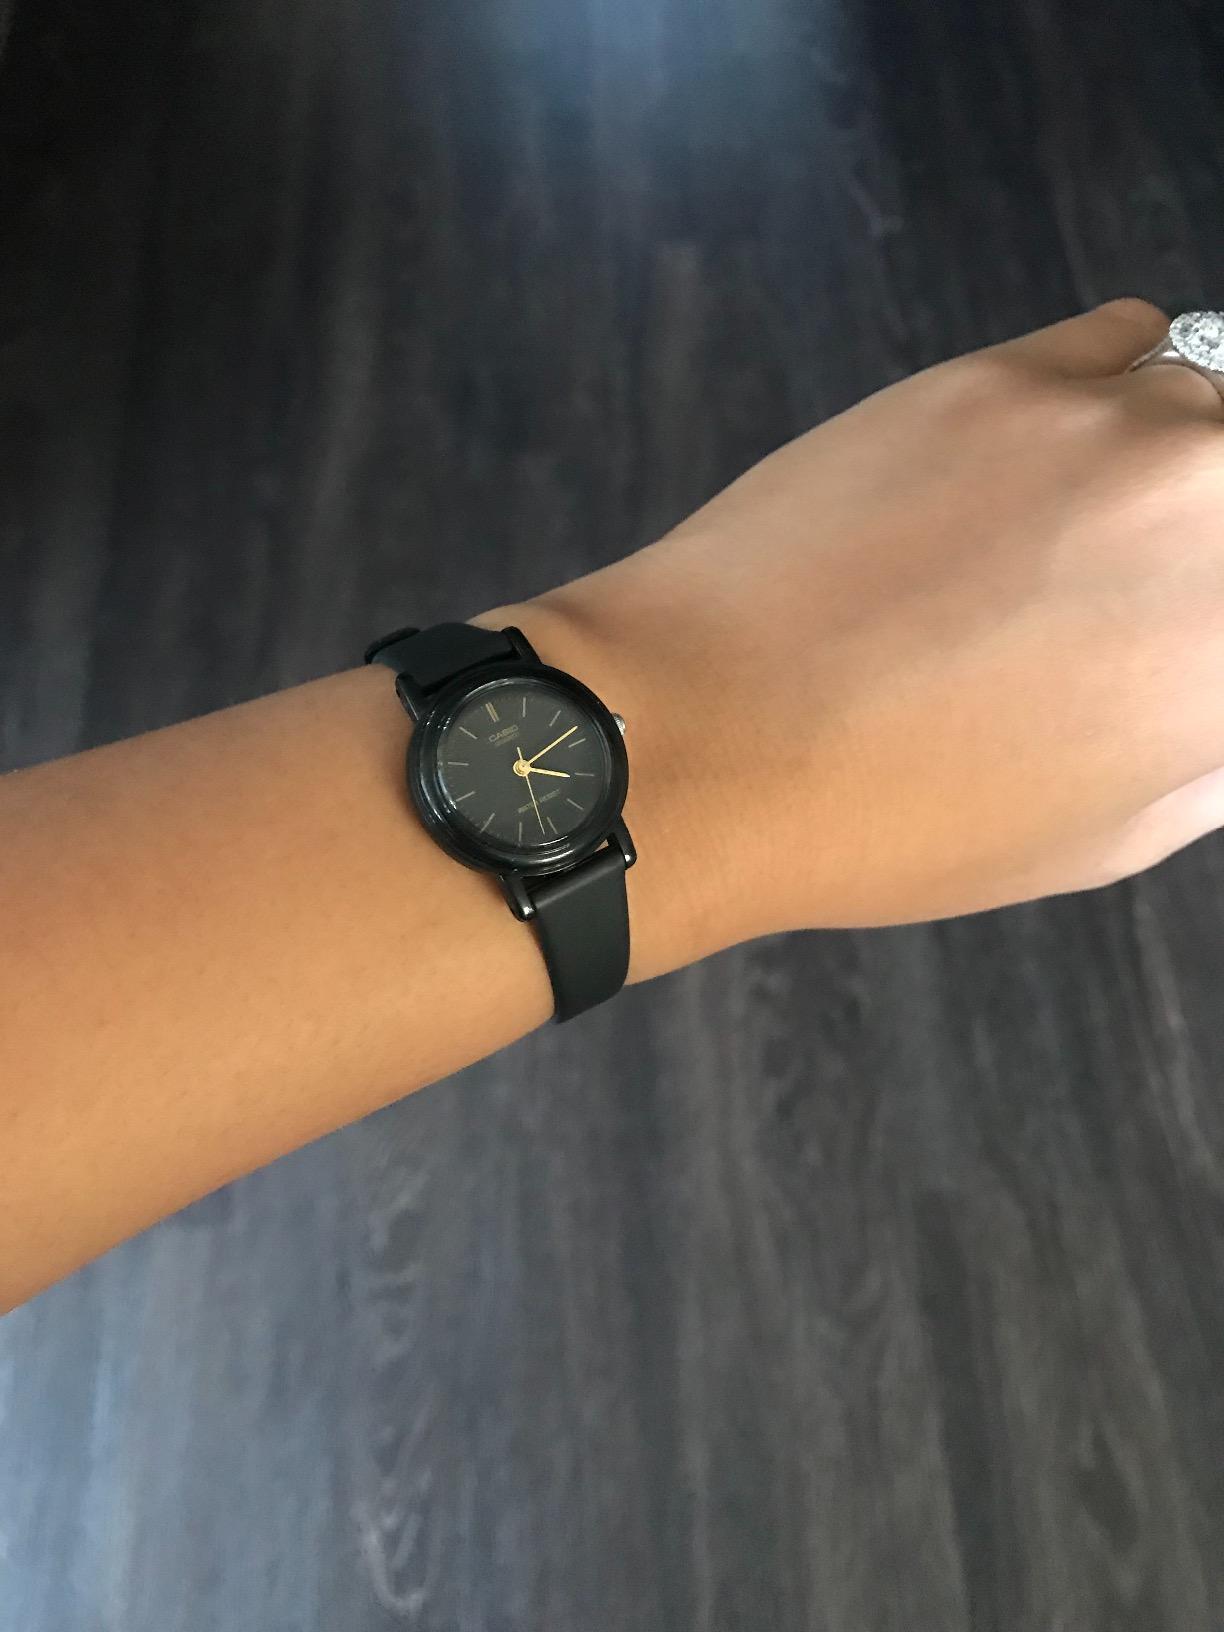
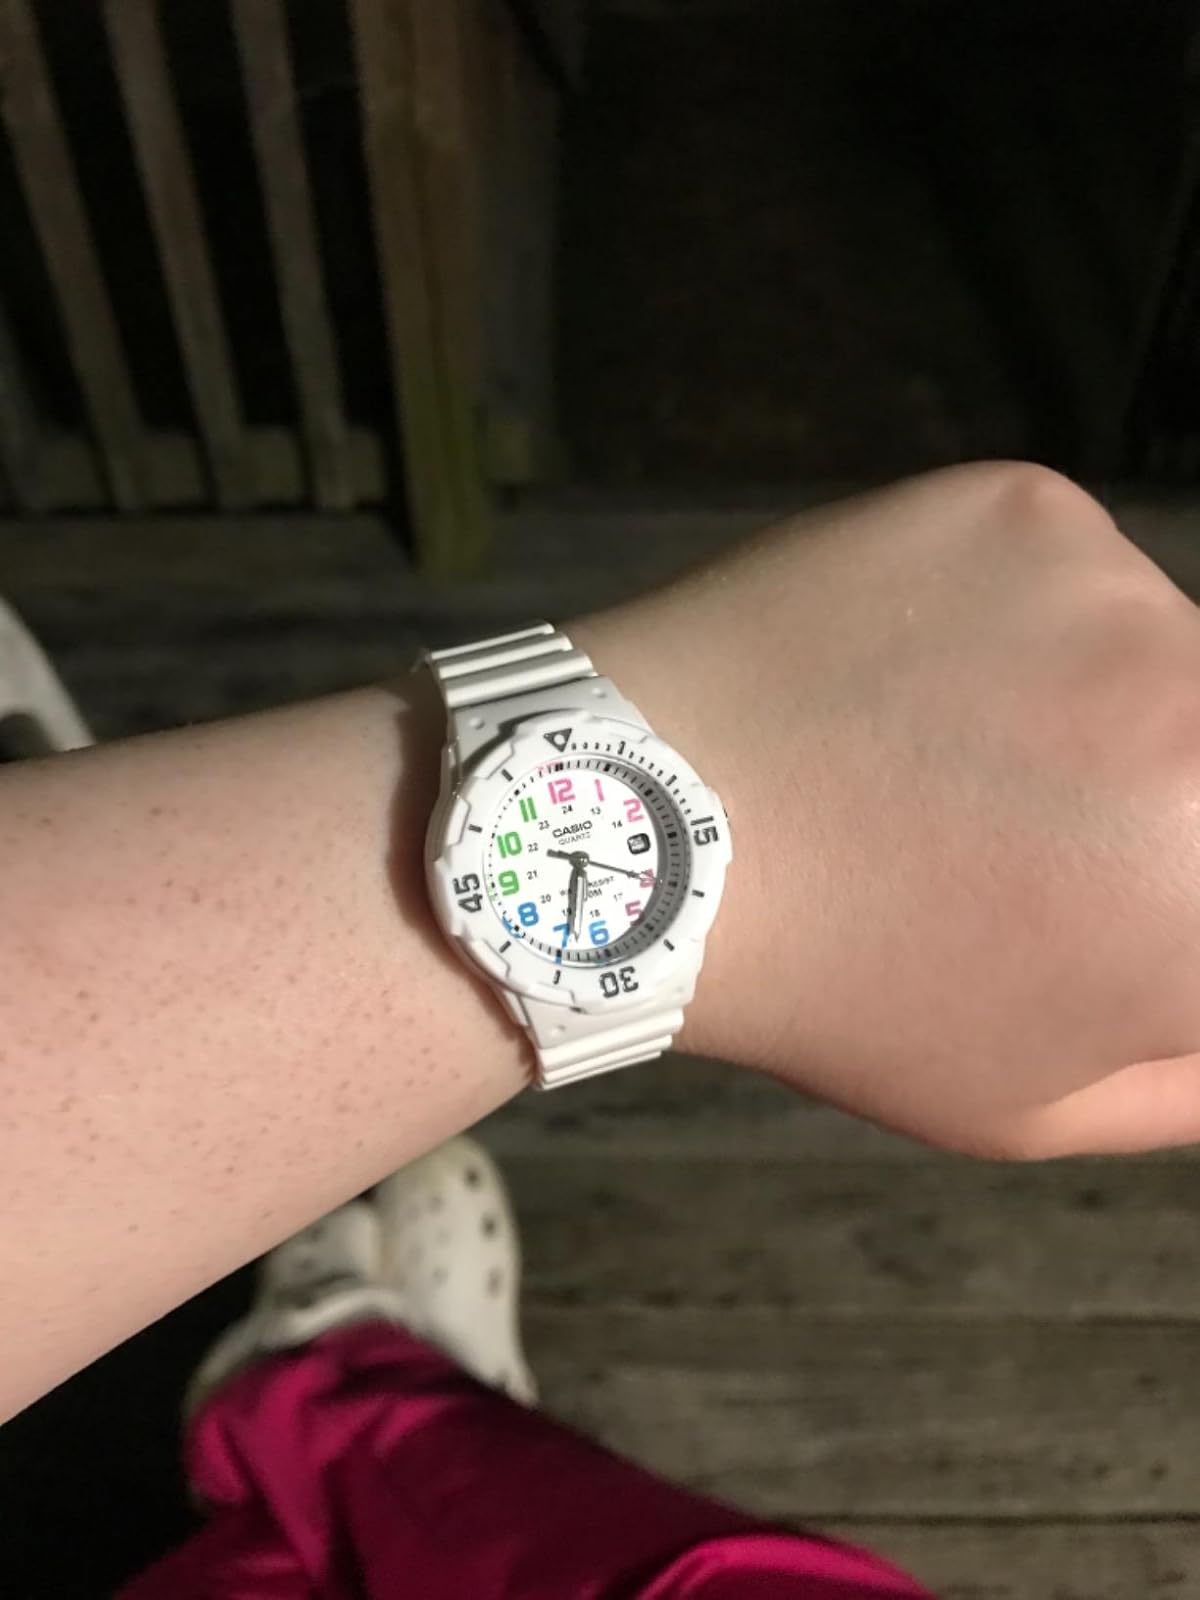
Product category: accessories_watch
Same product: no